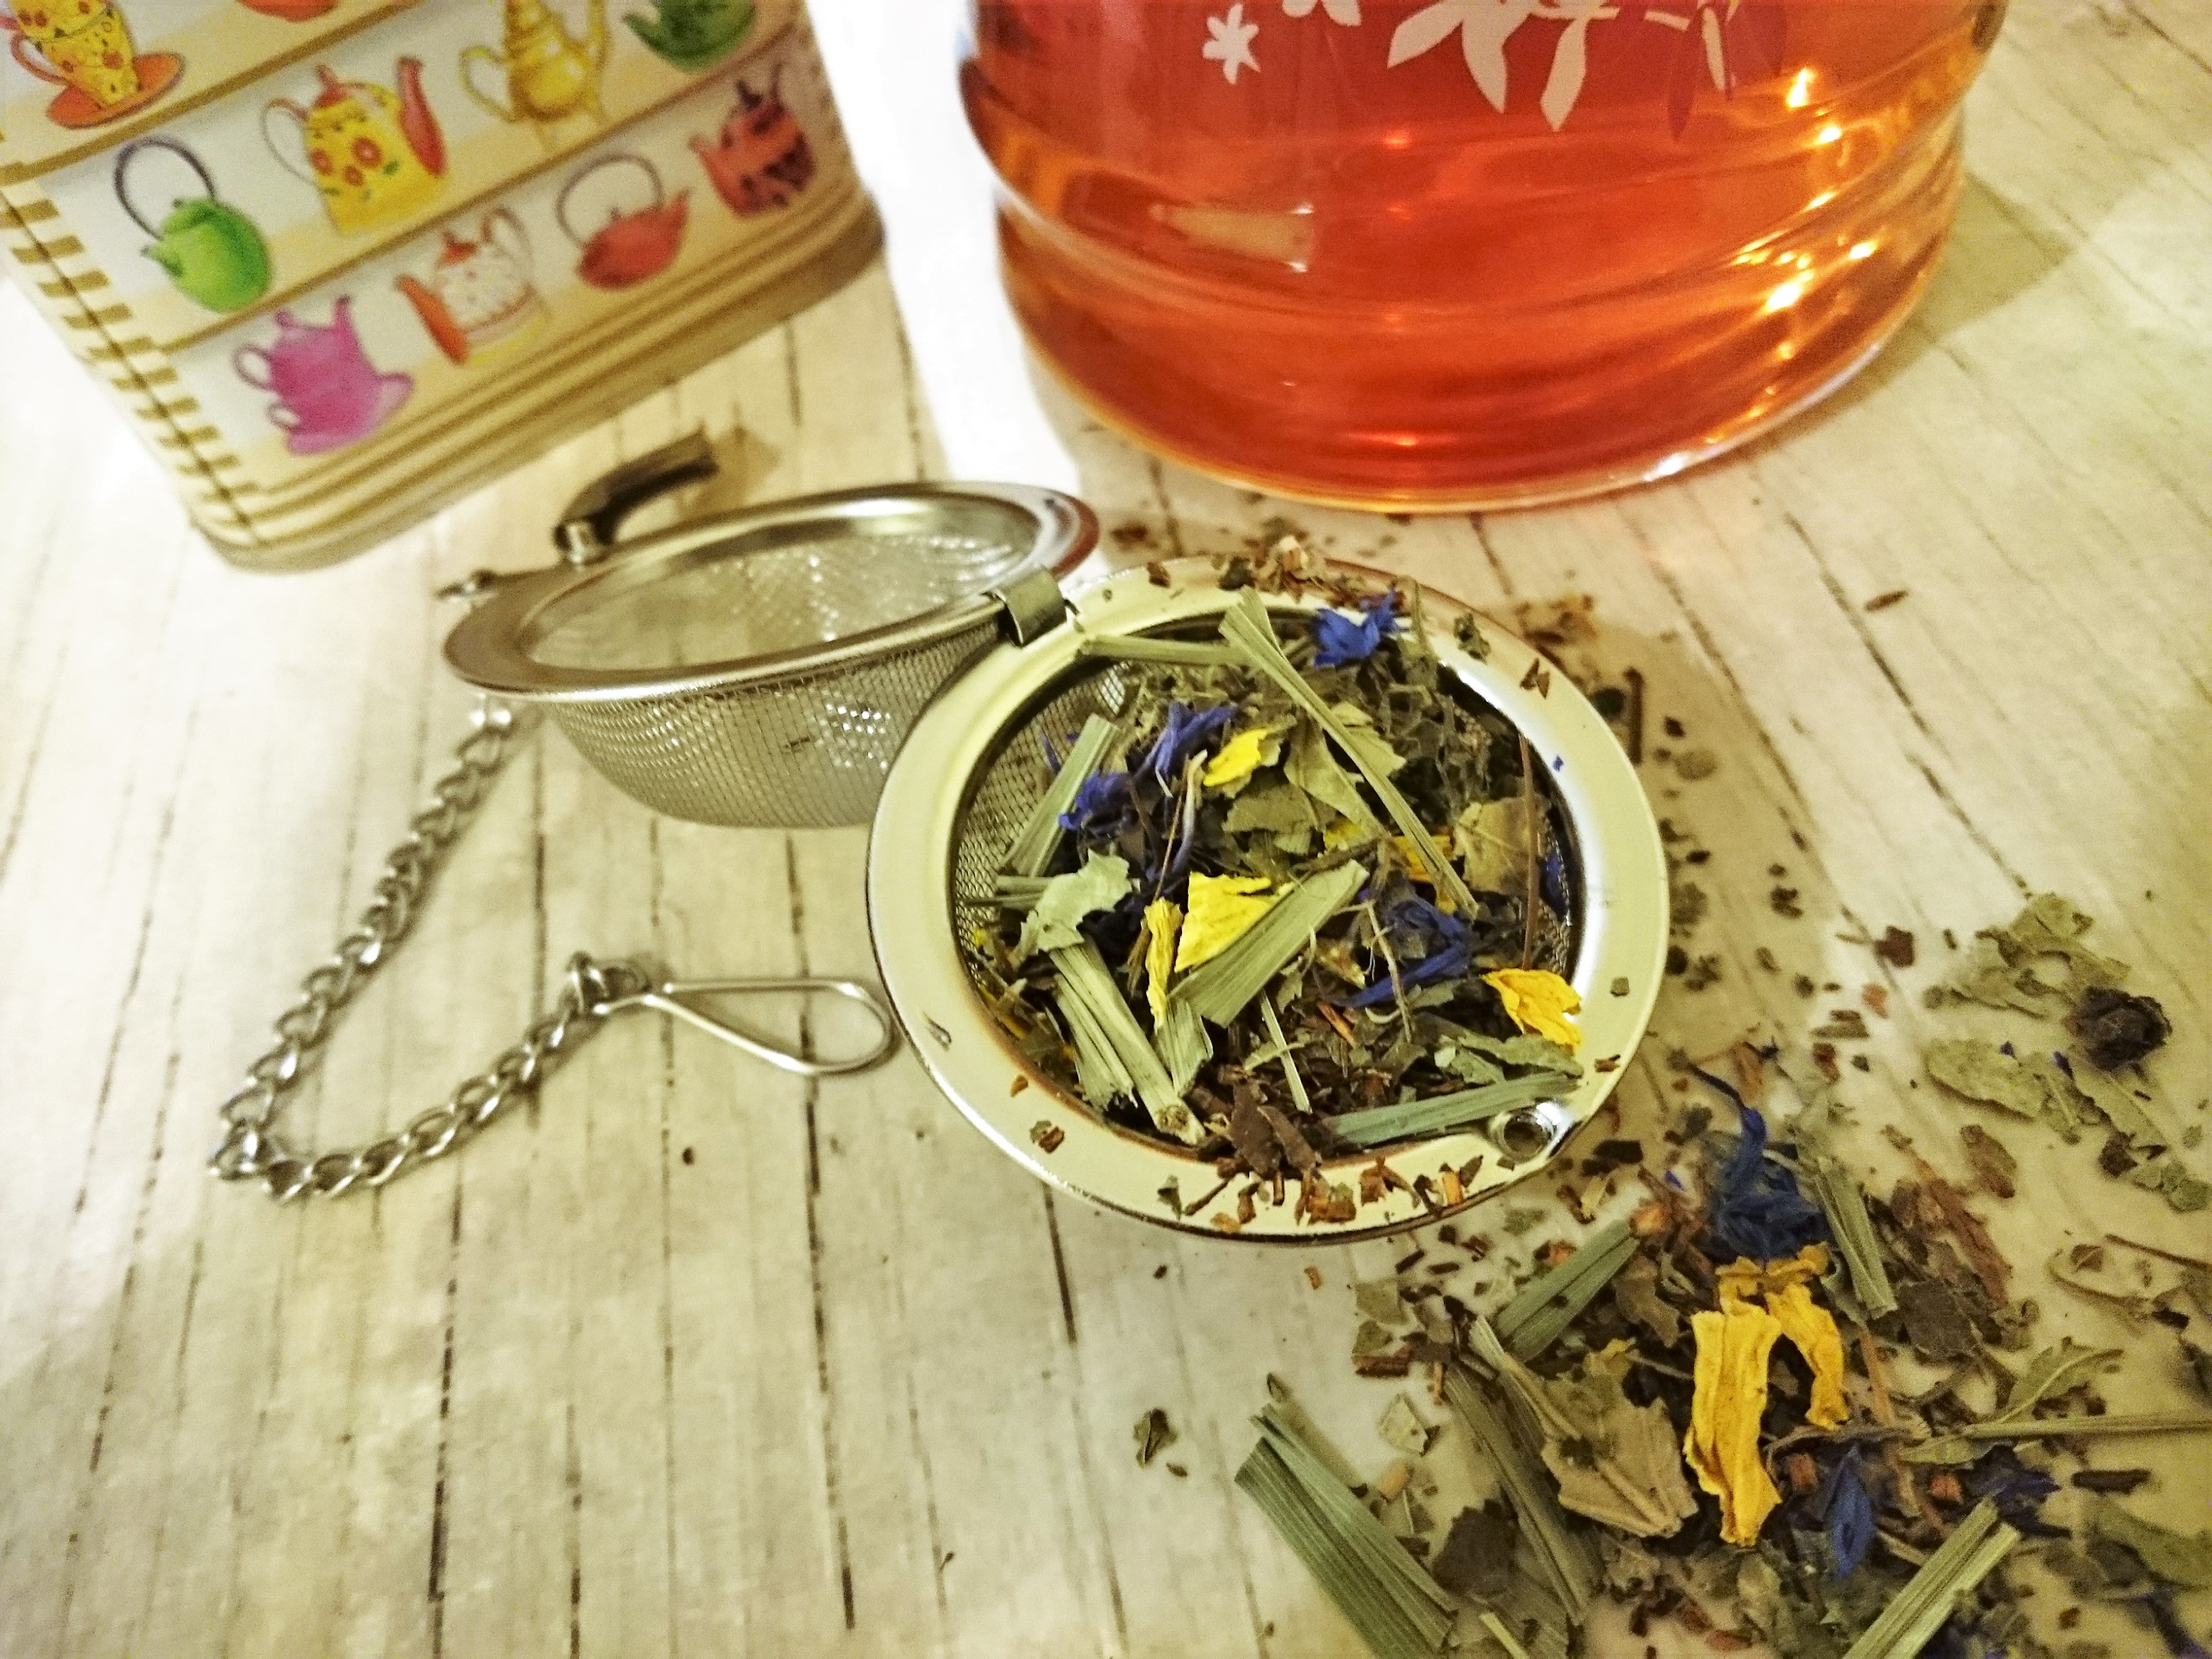
teacup, tee, herbs, infusion, tea glass, tea caddy, herbal tea, teefilter, dianhong, teeei